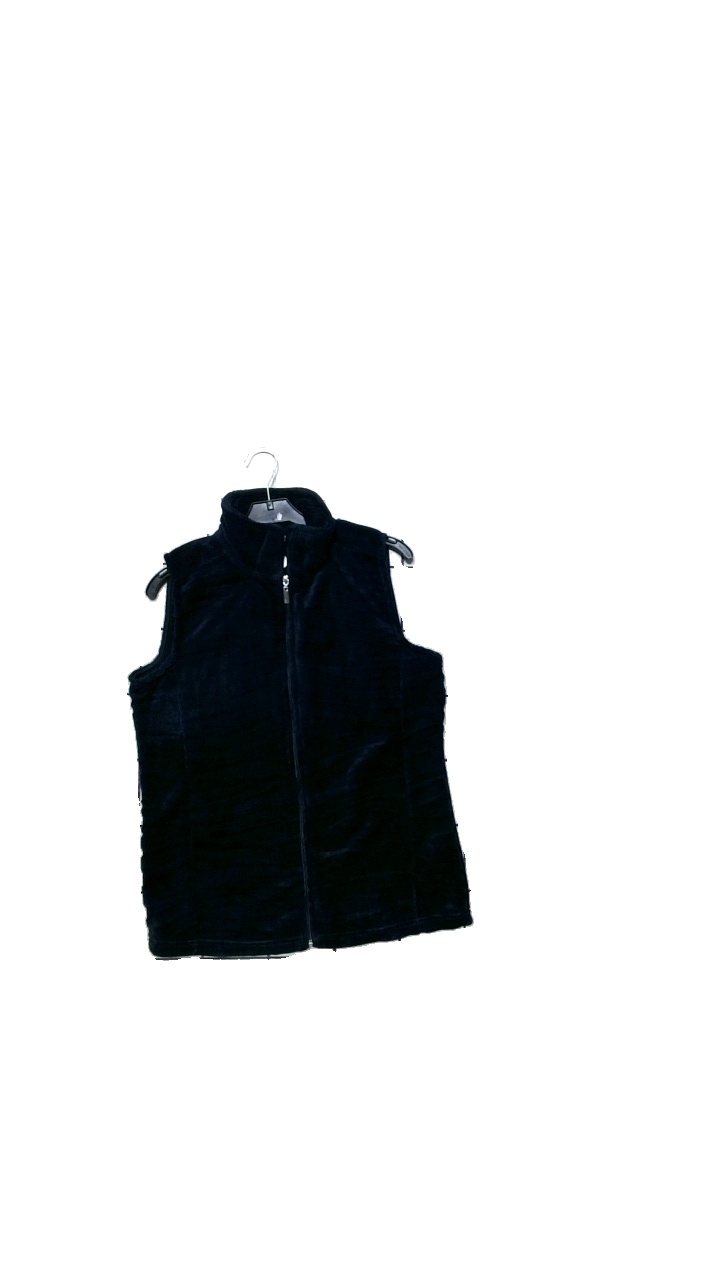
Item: Vest (Ladies)
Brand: I.b.difusion
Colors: Blue
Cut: Regular
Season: Winter
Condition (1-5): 3
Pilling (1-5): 3
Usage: Reuse
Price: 100-150